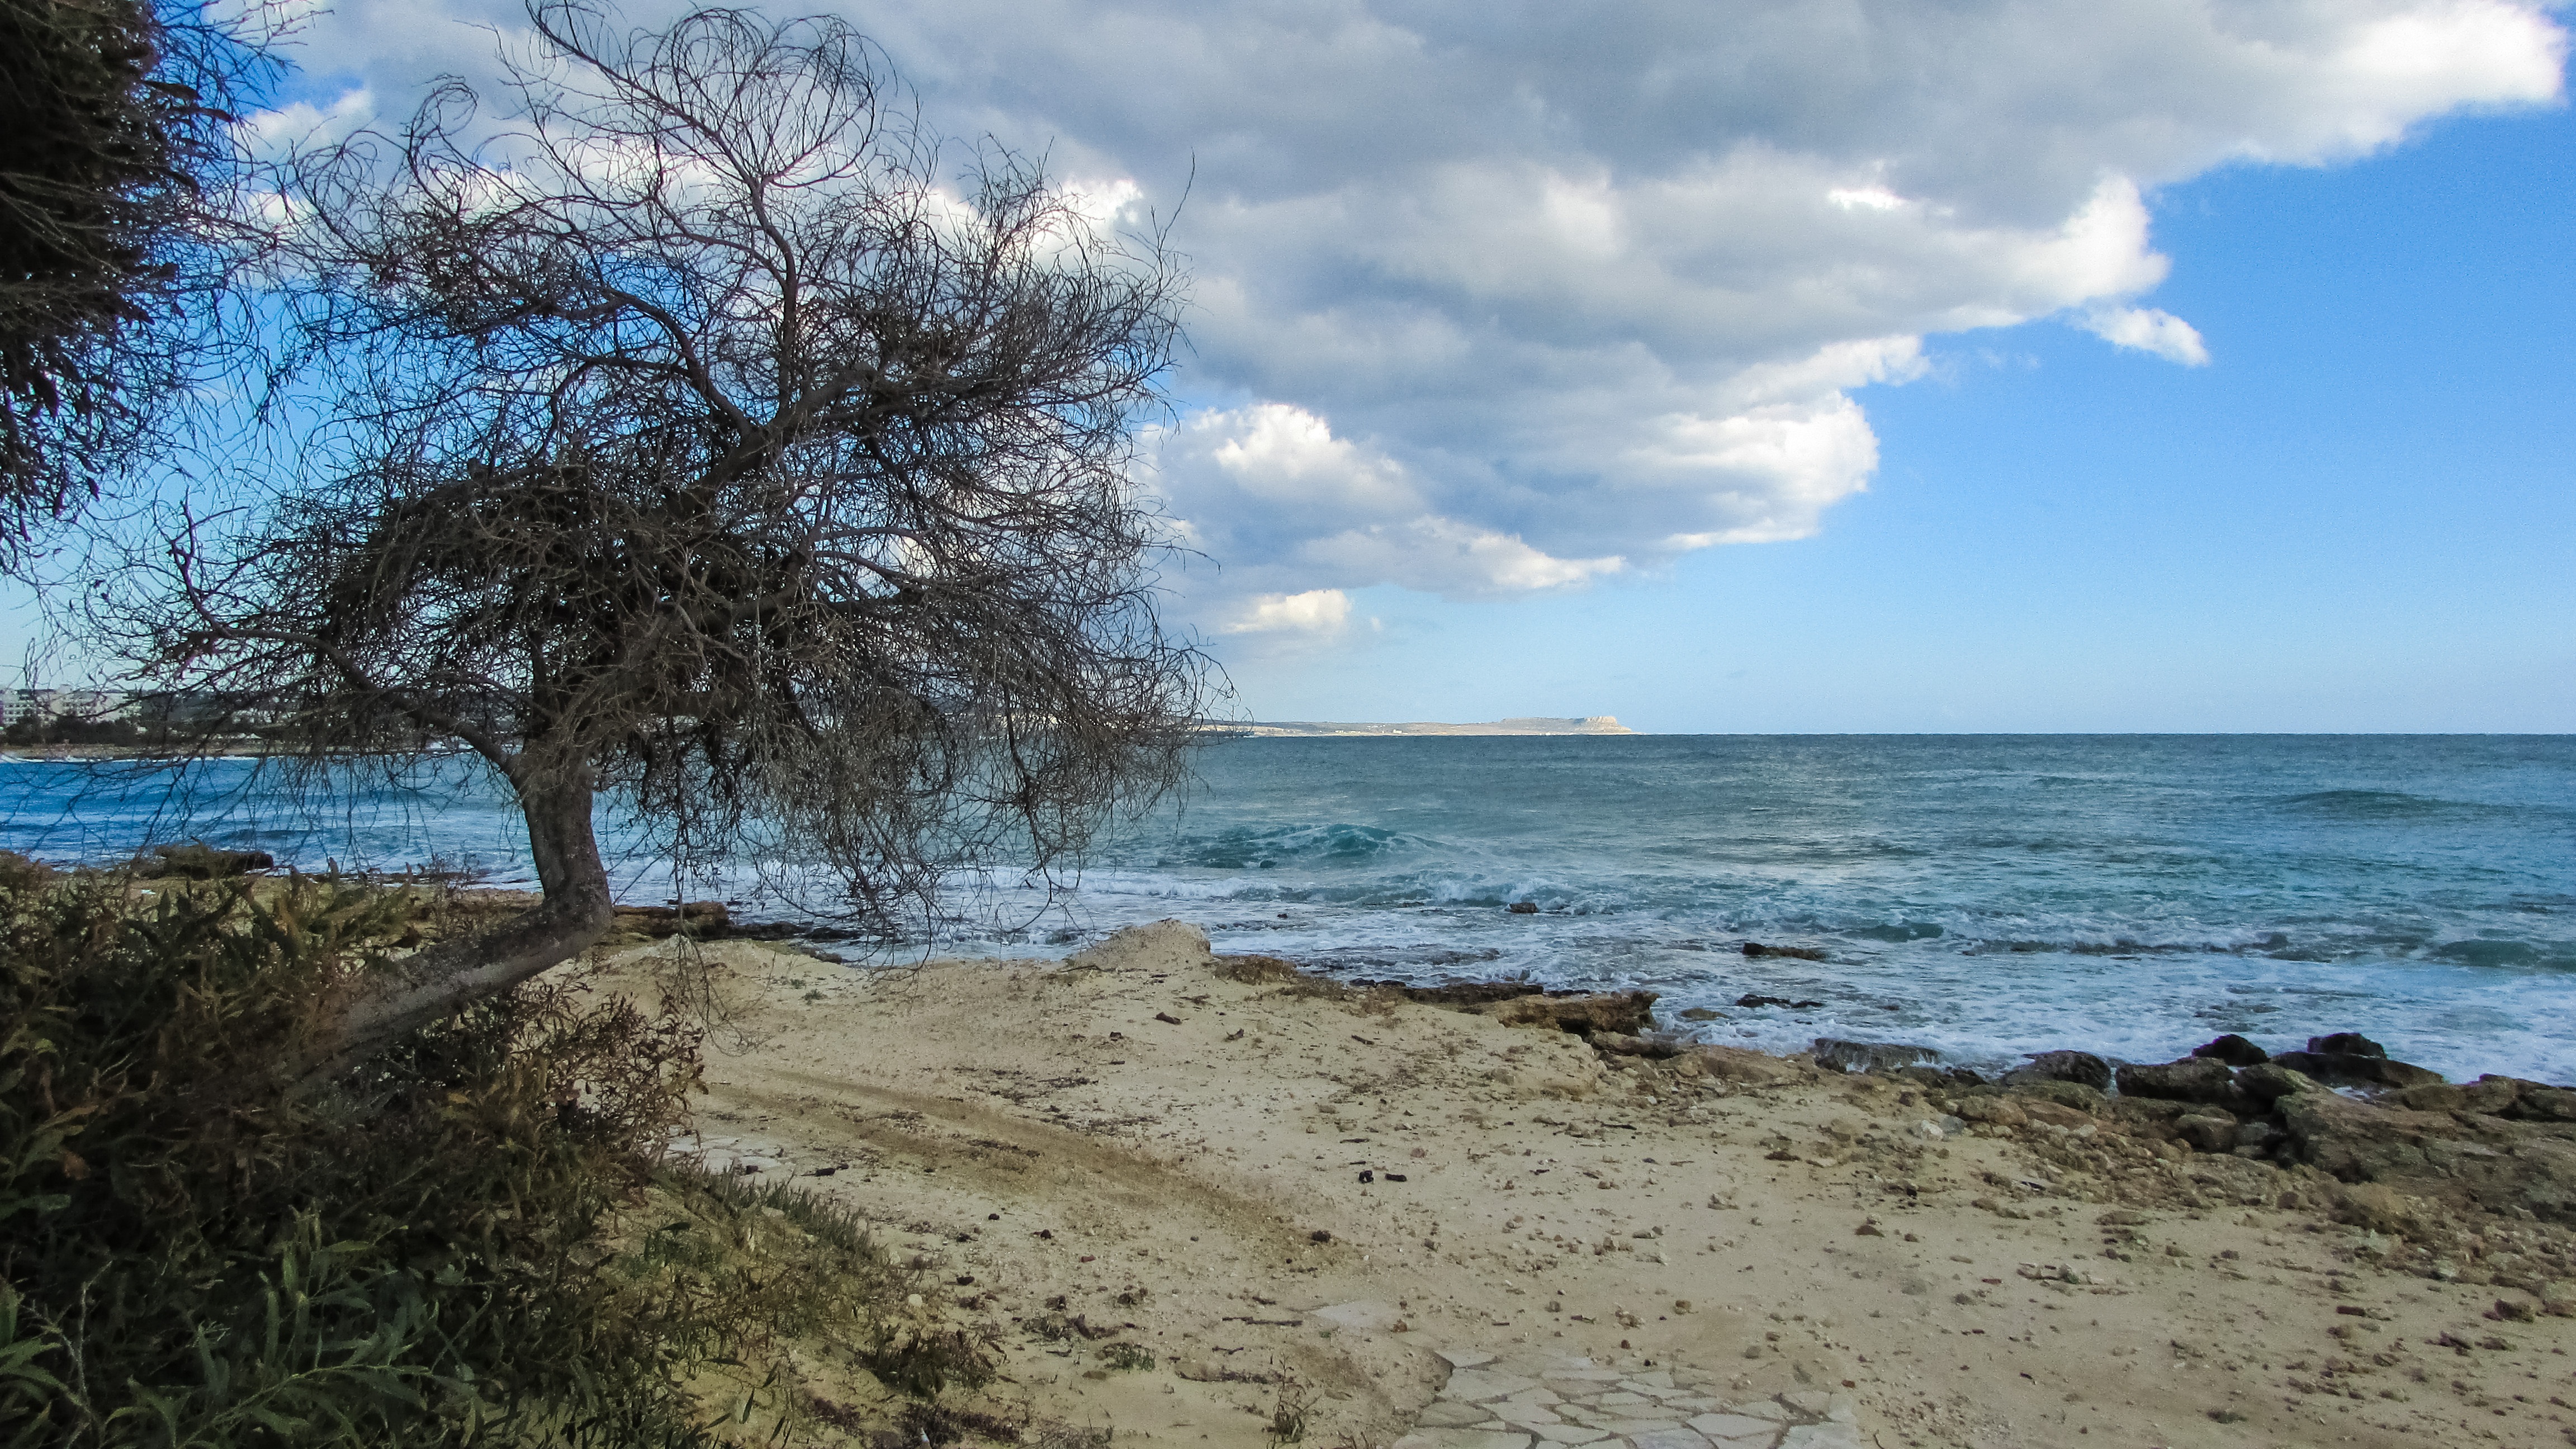
beach, landscape, sea, coast, tree, rock, ocean, horizon, cloud, sky, shore, wave, body of water, clouds, cyprus, makronissos beach